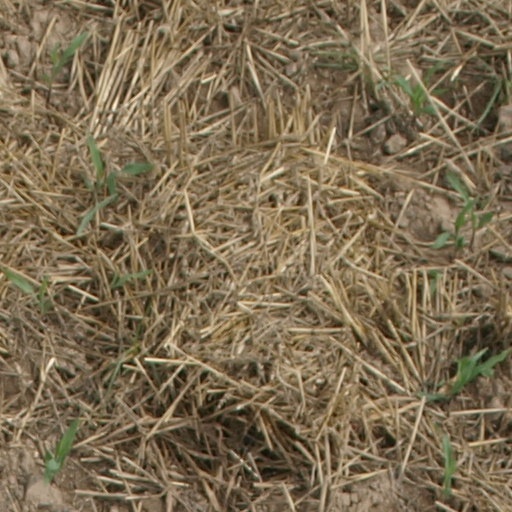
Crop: maize; corn